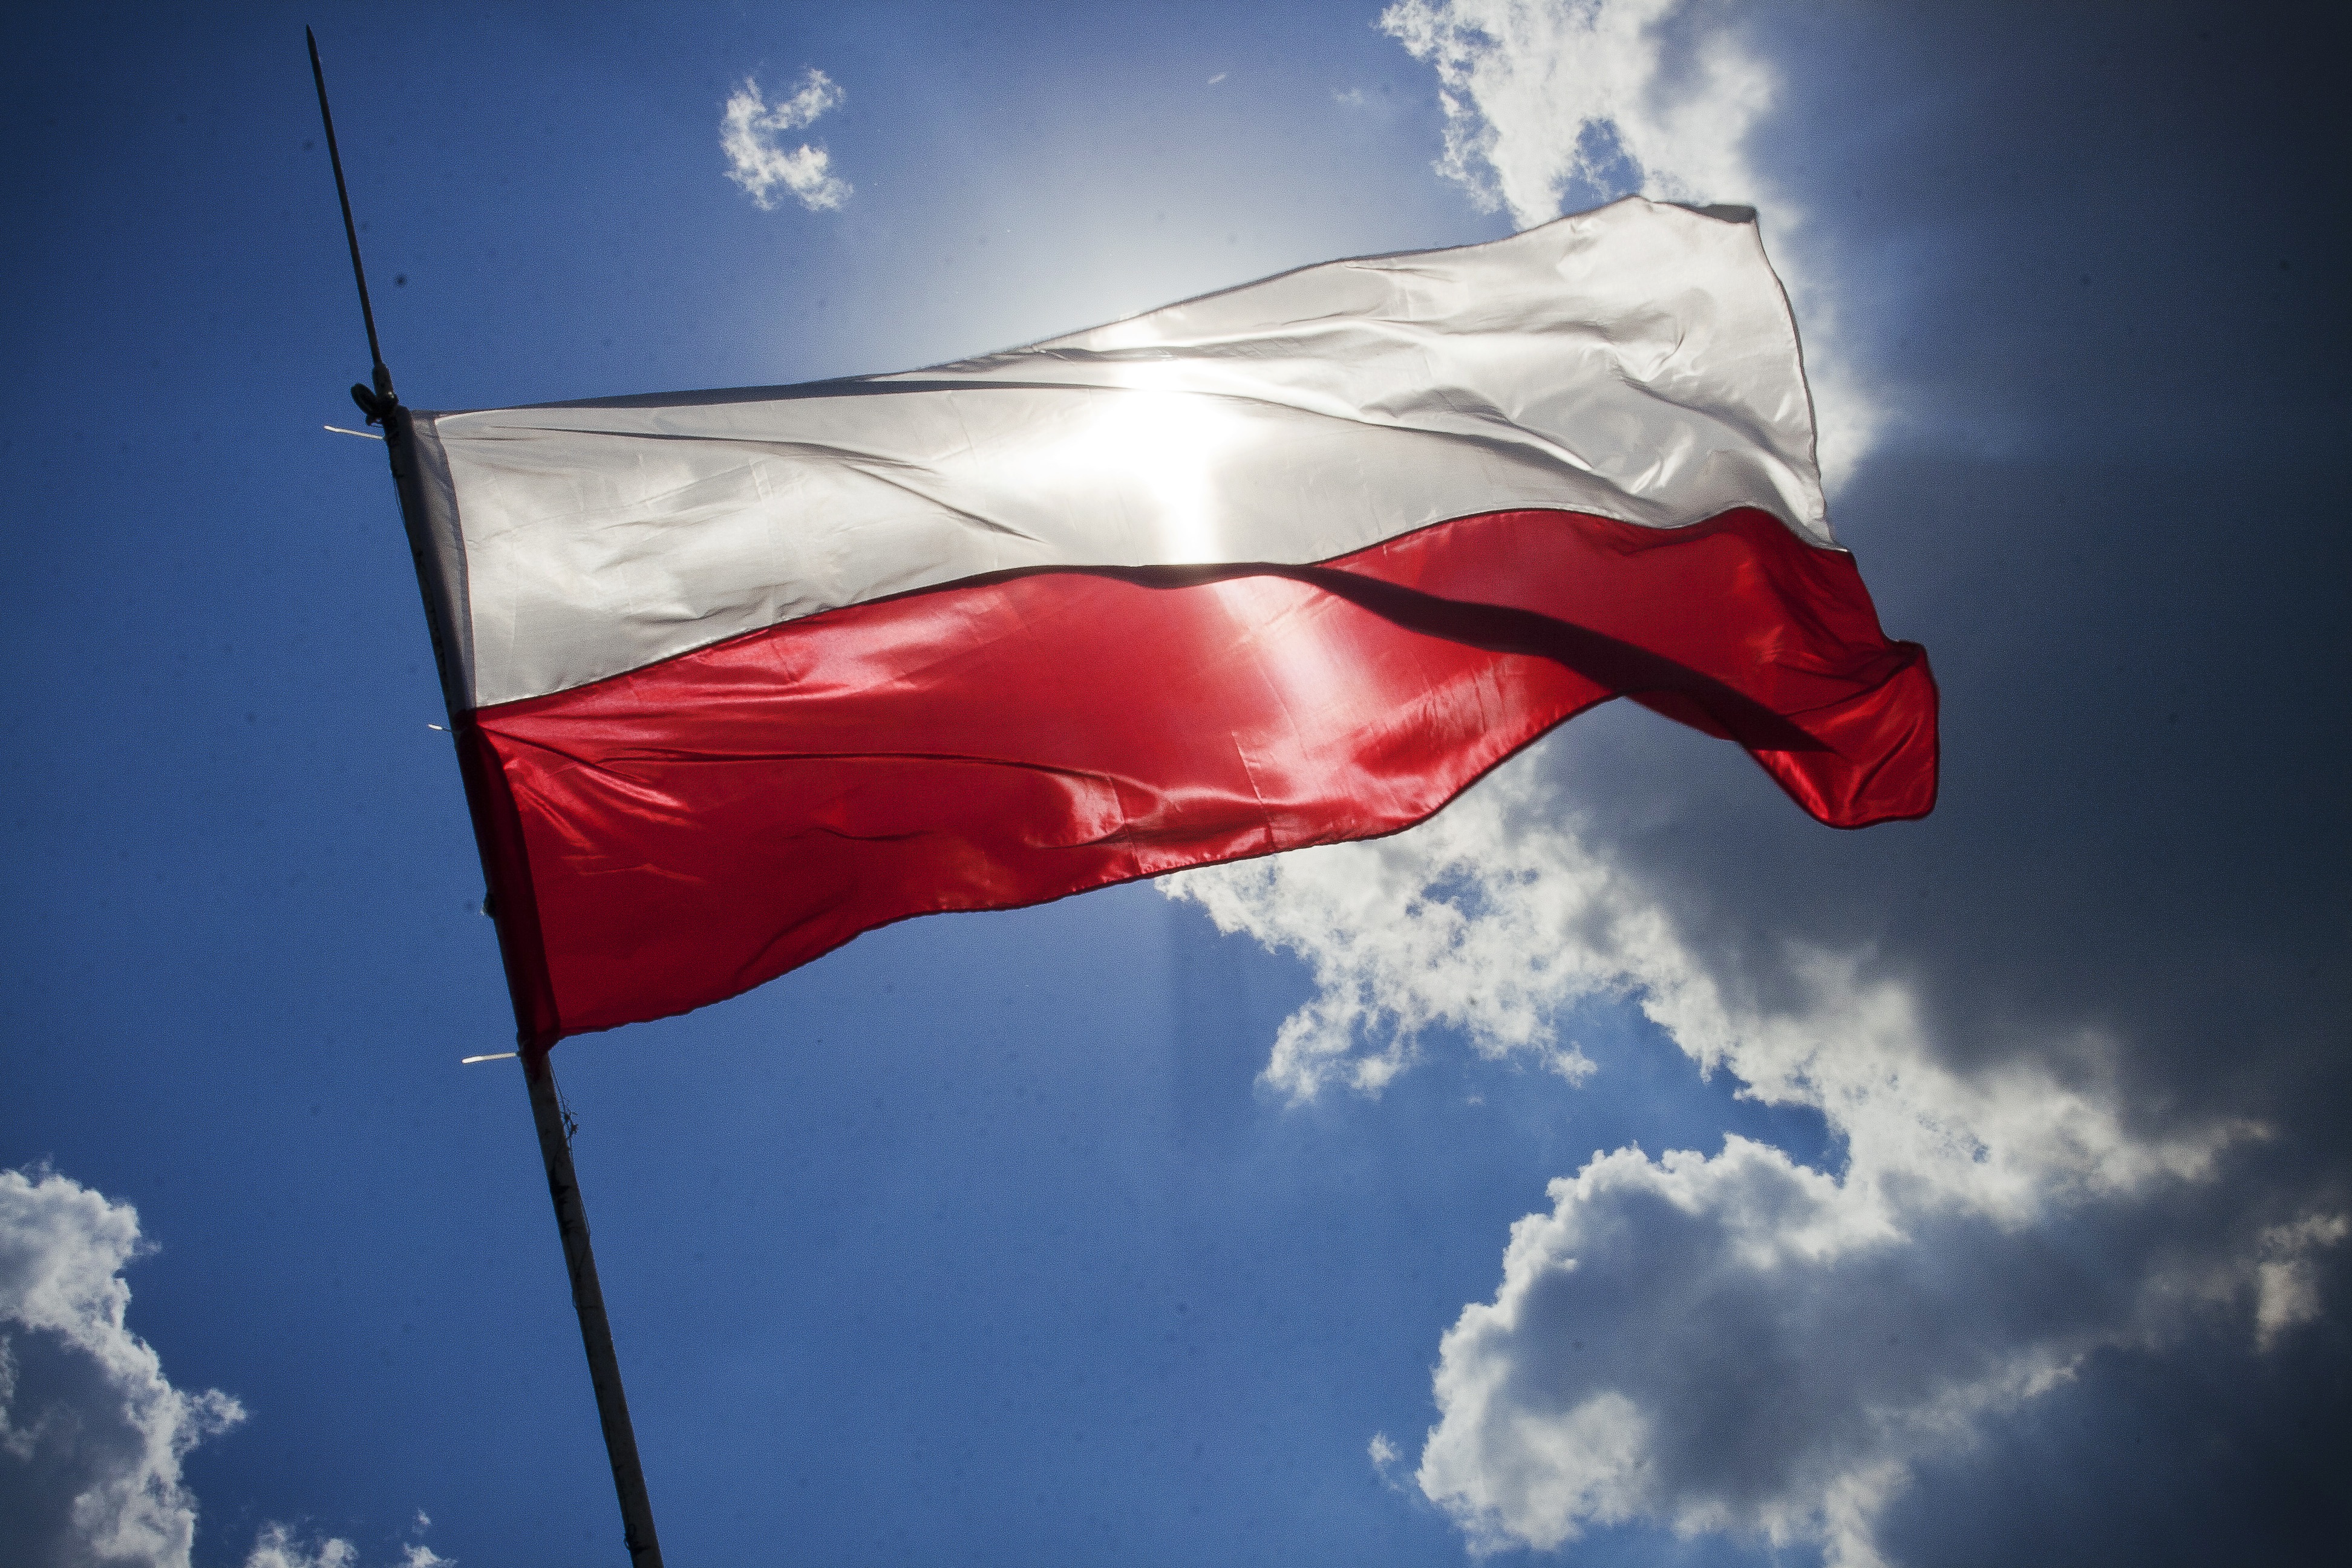
cloud, sky, flower, wind, red, flag, blue, poland, red flag, flag of the united states, atmosphere of earth